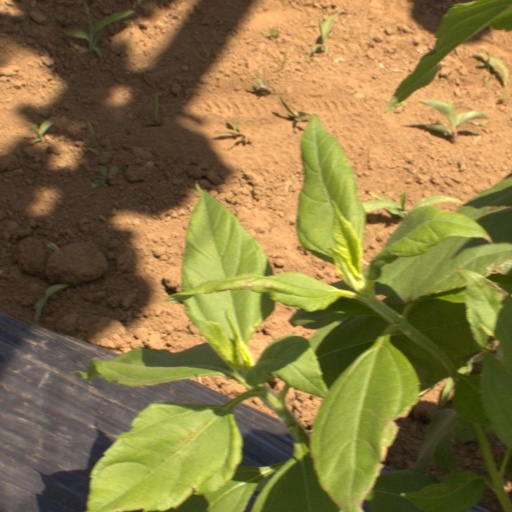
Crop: Jerusalem artichoke